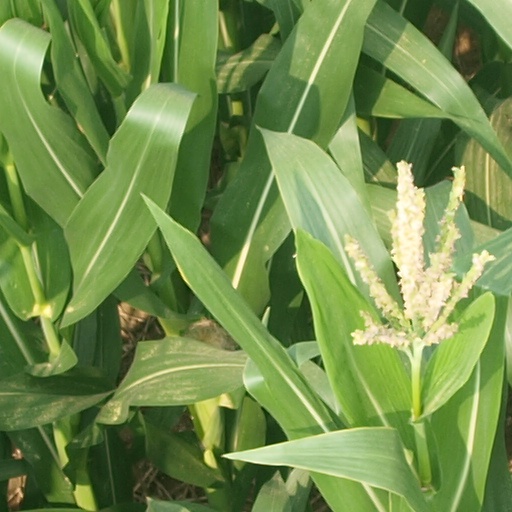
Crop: maize; corn